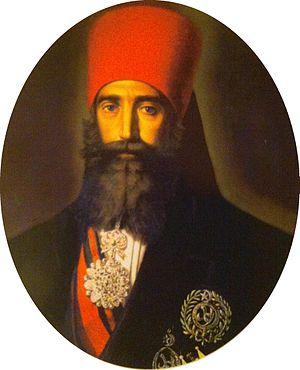
Ahmad Bey Tableau illustrant Ahmed Bey décoré du Nichan ad-Dam, du Nichan Iftikhar, de la grand-croix de la Légion d'honneur et de l'ordre des Saints-Maurice-et-Lazare Huile sur toile, 118 x 102 cm Tunis, Institut national du patrimoine, collection Qsar es-Saïd, inv. M.I. 1100
Cet article dresse la liste des chefs du gouvernement tunisien.
Le palais de Ksar Saïd, officiellement baptisé Ksar Saïd, Palais des Lettres et des Arts depuis 2019, est un ancien palais beylical tunisien situé au Bardo, dans la banlieue de Tunis, tout près du musée national du Bardo.
Ahmed Iᵉʳ, né le 2 décembre 1806 à Tunis et mort le 30 mai 1855 à La Goulette, est bey de Tunis de la dynastie des Husseinites de 1837 à sa mort.